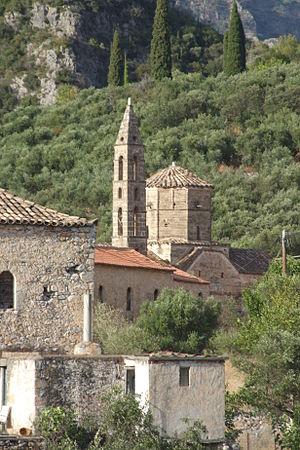
Kardamýli est une bourgade balnéaire de Grèce située sur le Golfe de Messénie, à 35 km de Kalamata, dans le Péloponnèse. C'est le chef-lieu de la municipalité du Magne-Occidental, dans la péninsule du Magne.